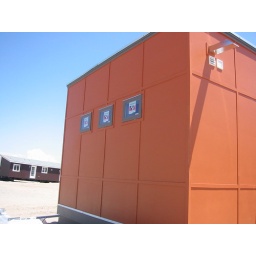
Back windows of the flex unit. Staircase and roof deck will be installed by end of July, 2009.